Uche Ikpeazu

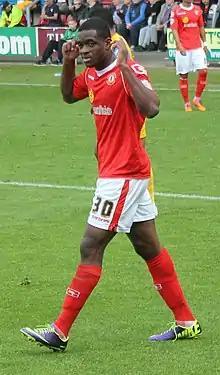
Ikpeazu playing for Crewe Alexandra in 2014

Karl Anthony Uchechukwu Mubiru Ikpeazu (born 28 February 1995) is a professional footballer who plays as a forward for club St Johnstone. Born in England, he represents Uganda at international level.